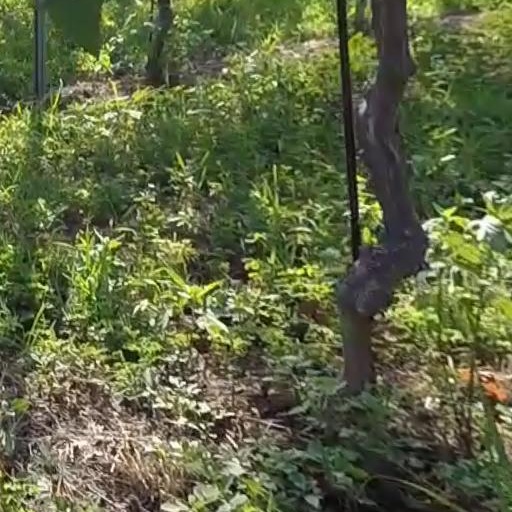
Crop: grape